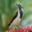
Label: bird